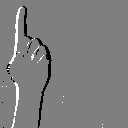
ASL letter: z